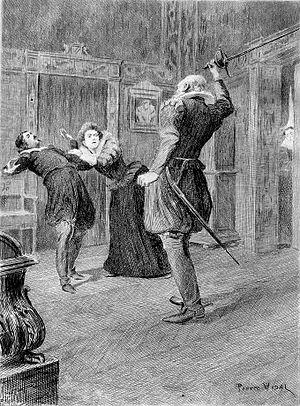
Gambara est une nouvelle d’Honoré de Balzac, parue en 1837 dans la Revue et gazette musicale de Paris à la demande de Maurice Schlesinger, éditeur de musique originaire de Berlin, puis reprise dans La Comédie humaine où elle fait partie des Études philosophiques.